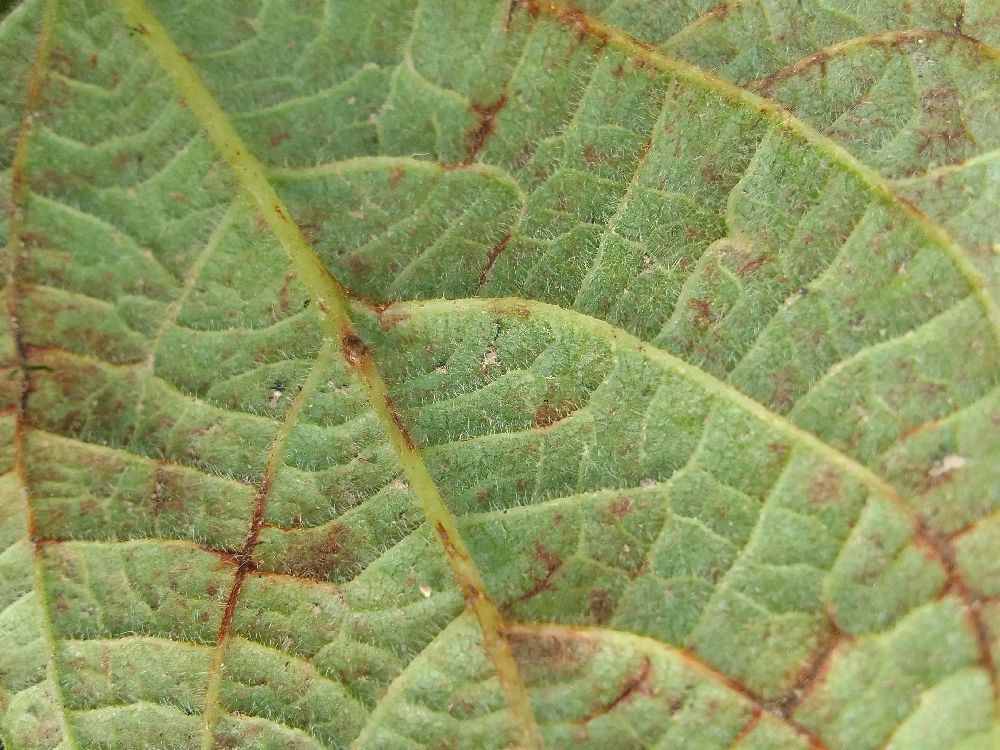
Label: anthracnose